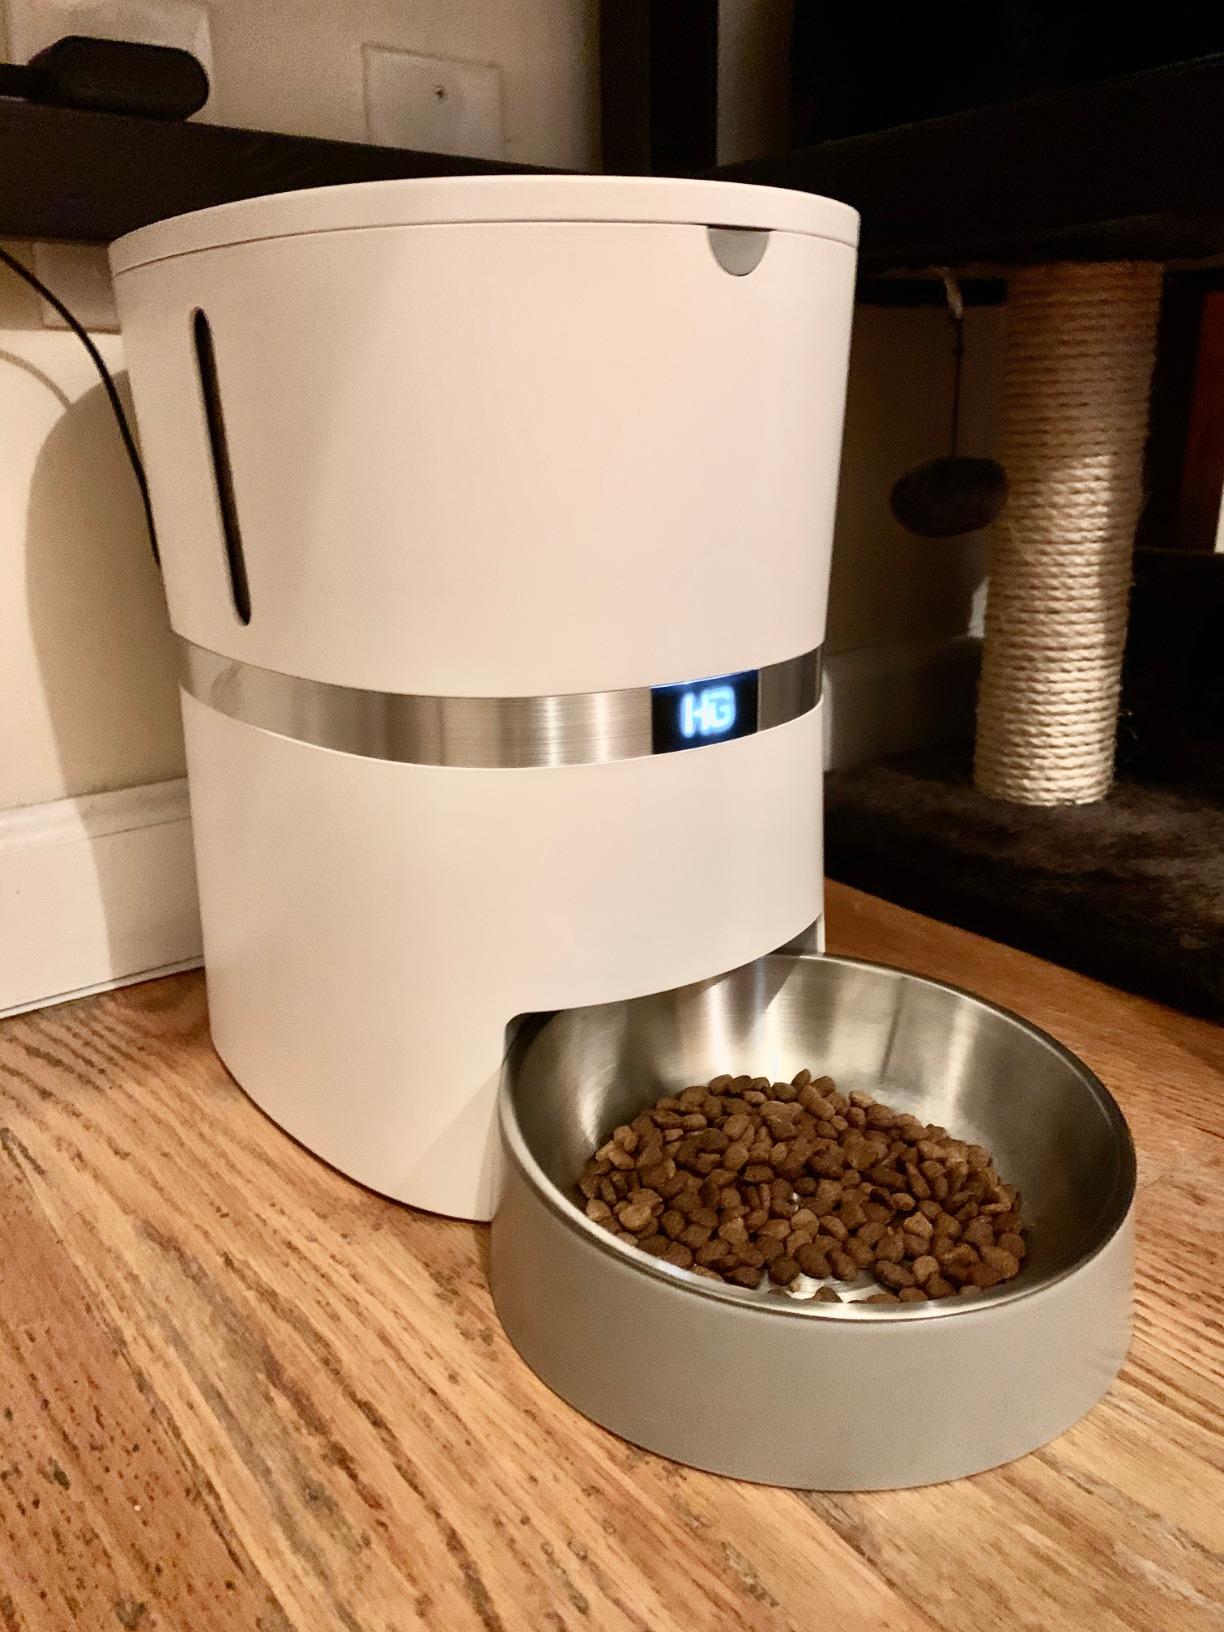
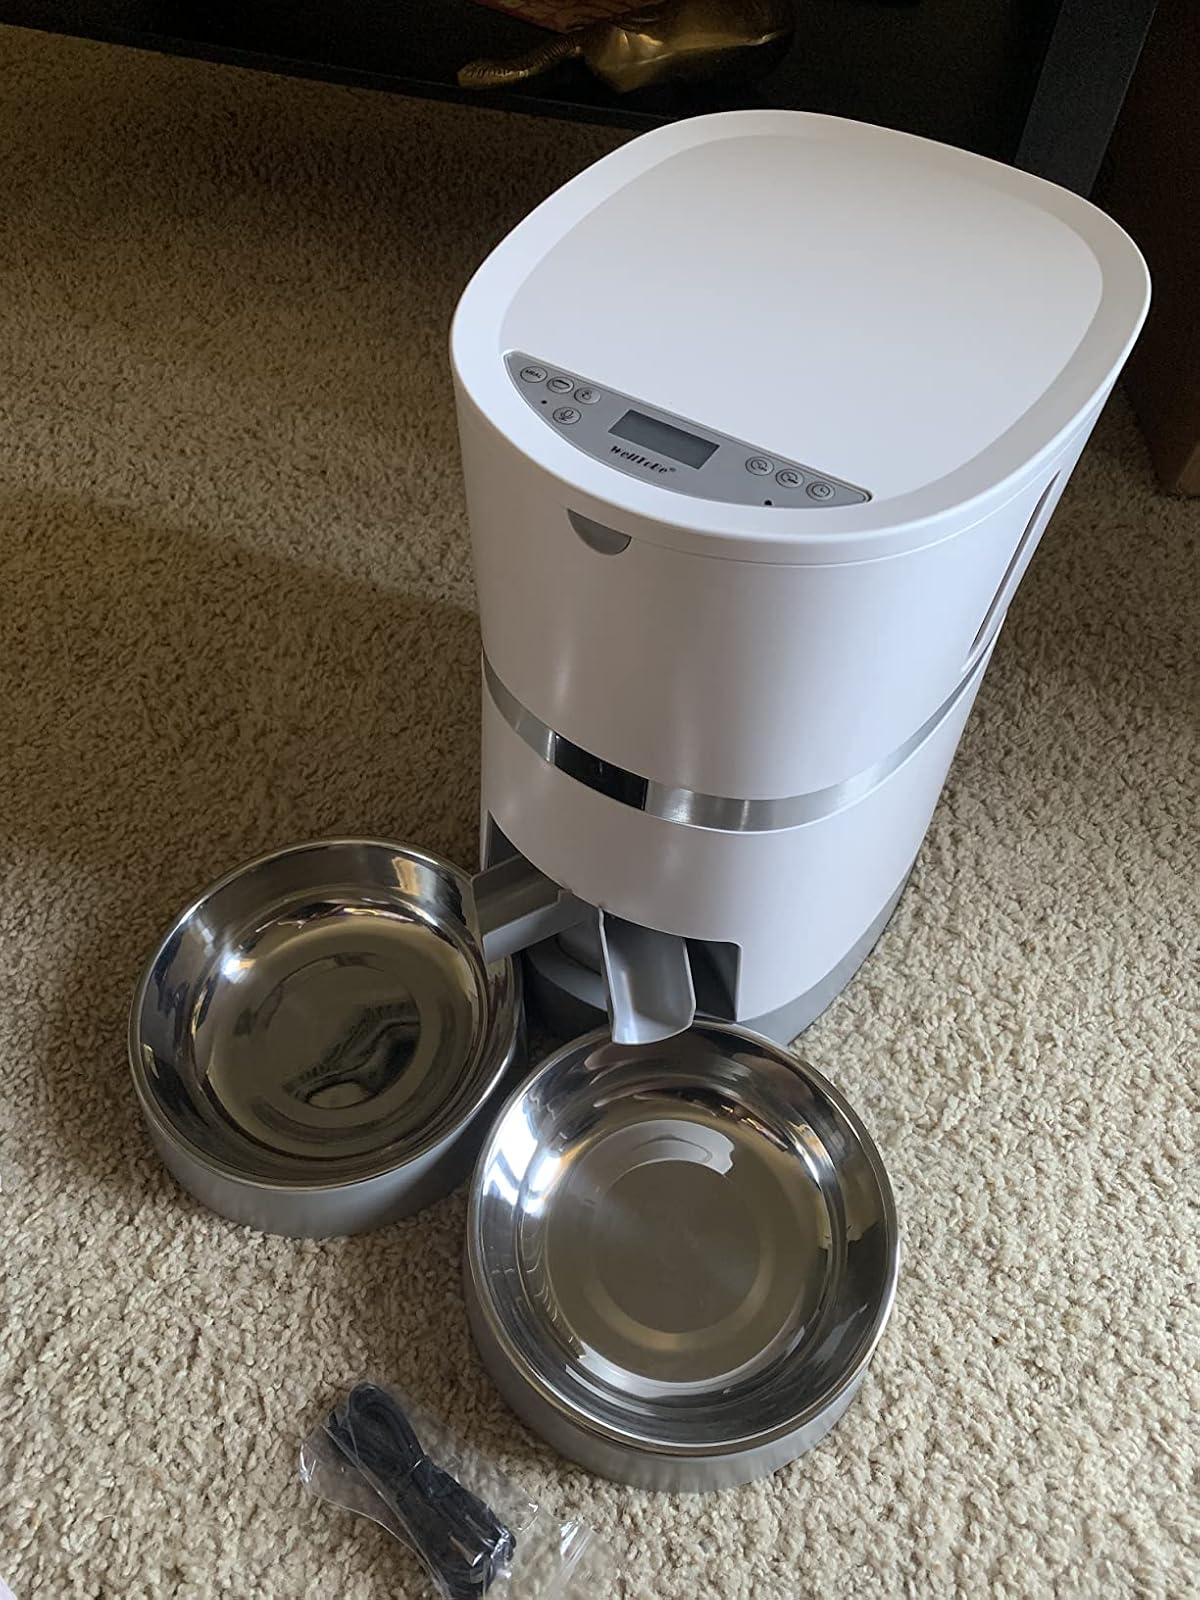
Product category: items_feeder
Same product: no